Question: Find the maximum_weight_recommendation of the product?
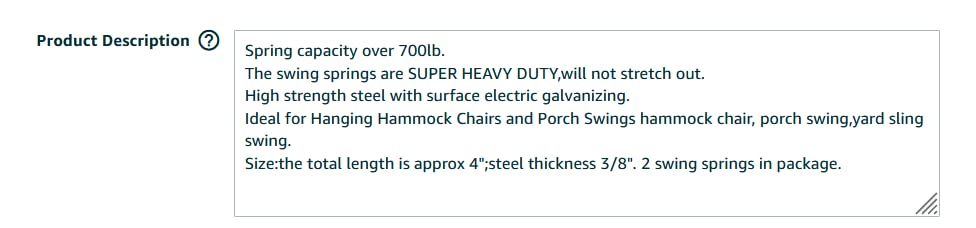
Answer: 700 pound